Rachel Dyer

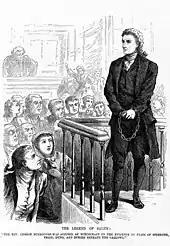
1871 engraving of George Burroughs

Reverend George Burroughs appears at Good's trial. Of mixed European and Indigenous American ancestry and upbringing, Burroughs is a Puritan minister who has been a widower twice. He witnessed the recent Battle of Fort Loyal while serving as minister in Falmouth (now Portland, Maine), but refused to take sides. He escaped injury by mingling into the crowd of Pequot warriors outside the fort, dressed and speaking as a Mohawk. Burroughs defends Good in court and criticizes colonial leaders of breaking treaties and waging unjust war with the Iroquois. Despite Burroughs's defense, Good is convicted and at her execution she proclaims her innocence and prophesies that other innocent victims will be executed. Rachel Dyer (a fictional character not based on any historical figures) appears in the crowd and shouts her support for Sarah Good. Rachel is described as a hunchback with red hair. She and her sister Mary Elizabeth Dyer are Quakers and granddaughters of Mary Dyer, the latter taking her middle name from Elizabeth Hutchinson.